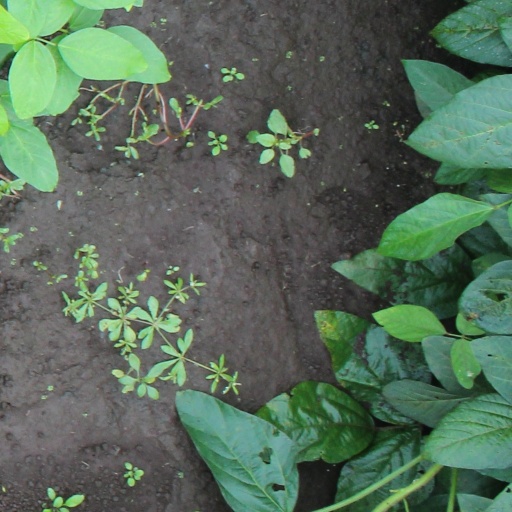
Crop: soybean